Cedrick Wilson Sr.

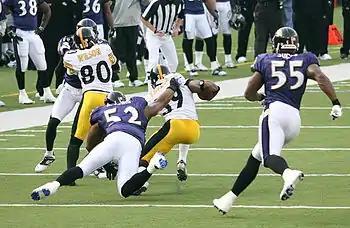
Wilson (80) playing against the Ravens in 2006

Cedrick Wilson Sr. (born December 17, 1978) is an American former professional football wide receiver in the National Football League (NFL). He was selected by the San Francisco 49ers in the sixth round of the 2001 NFL draft. He was picked up by the Pittsburgh Steelers in 2005. Wilson earned a Super Bowl ring with the Pittsburgh Steelers in Super Bowl XL, beating the Seattle Seahawks. With that achievement, he became one of very few football players to earn a championship ring at all three levels of football – high school, college, and professional. His son Cedrick Wilson Jr. has played in the NFL for the Dallas Cowboys, Miami Dolphins, and New Orleans Saints